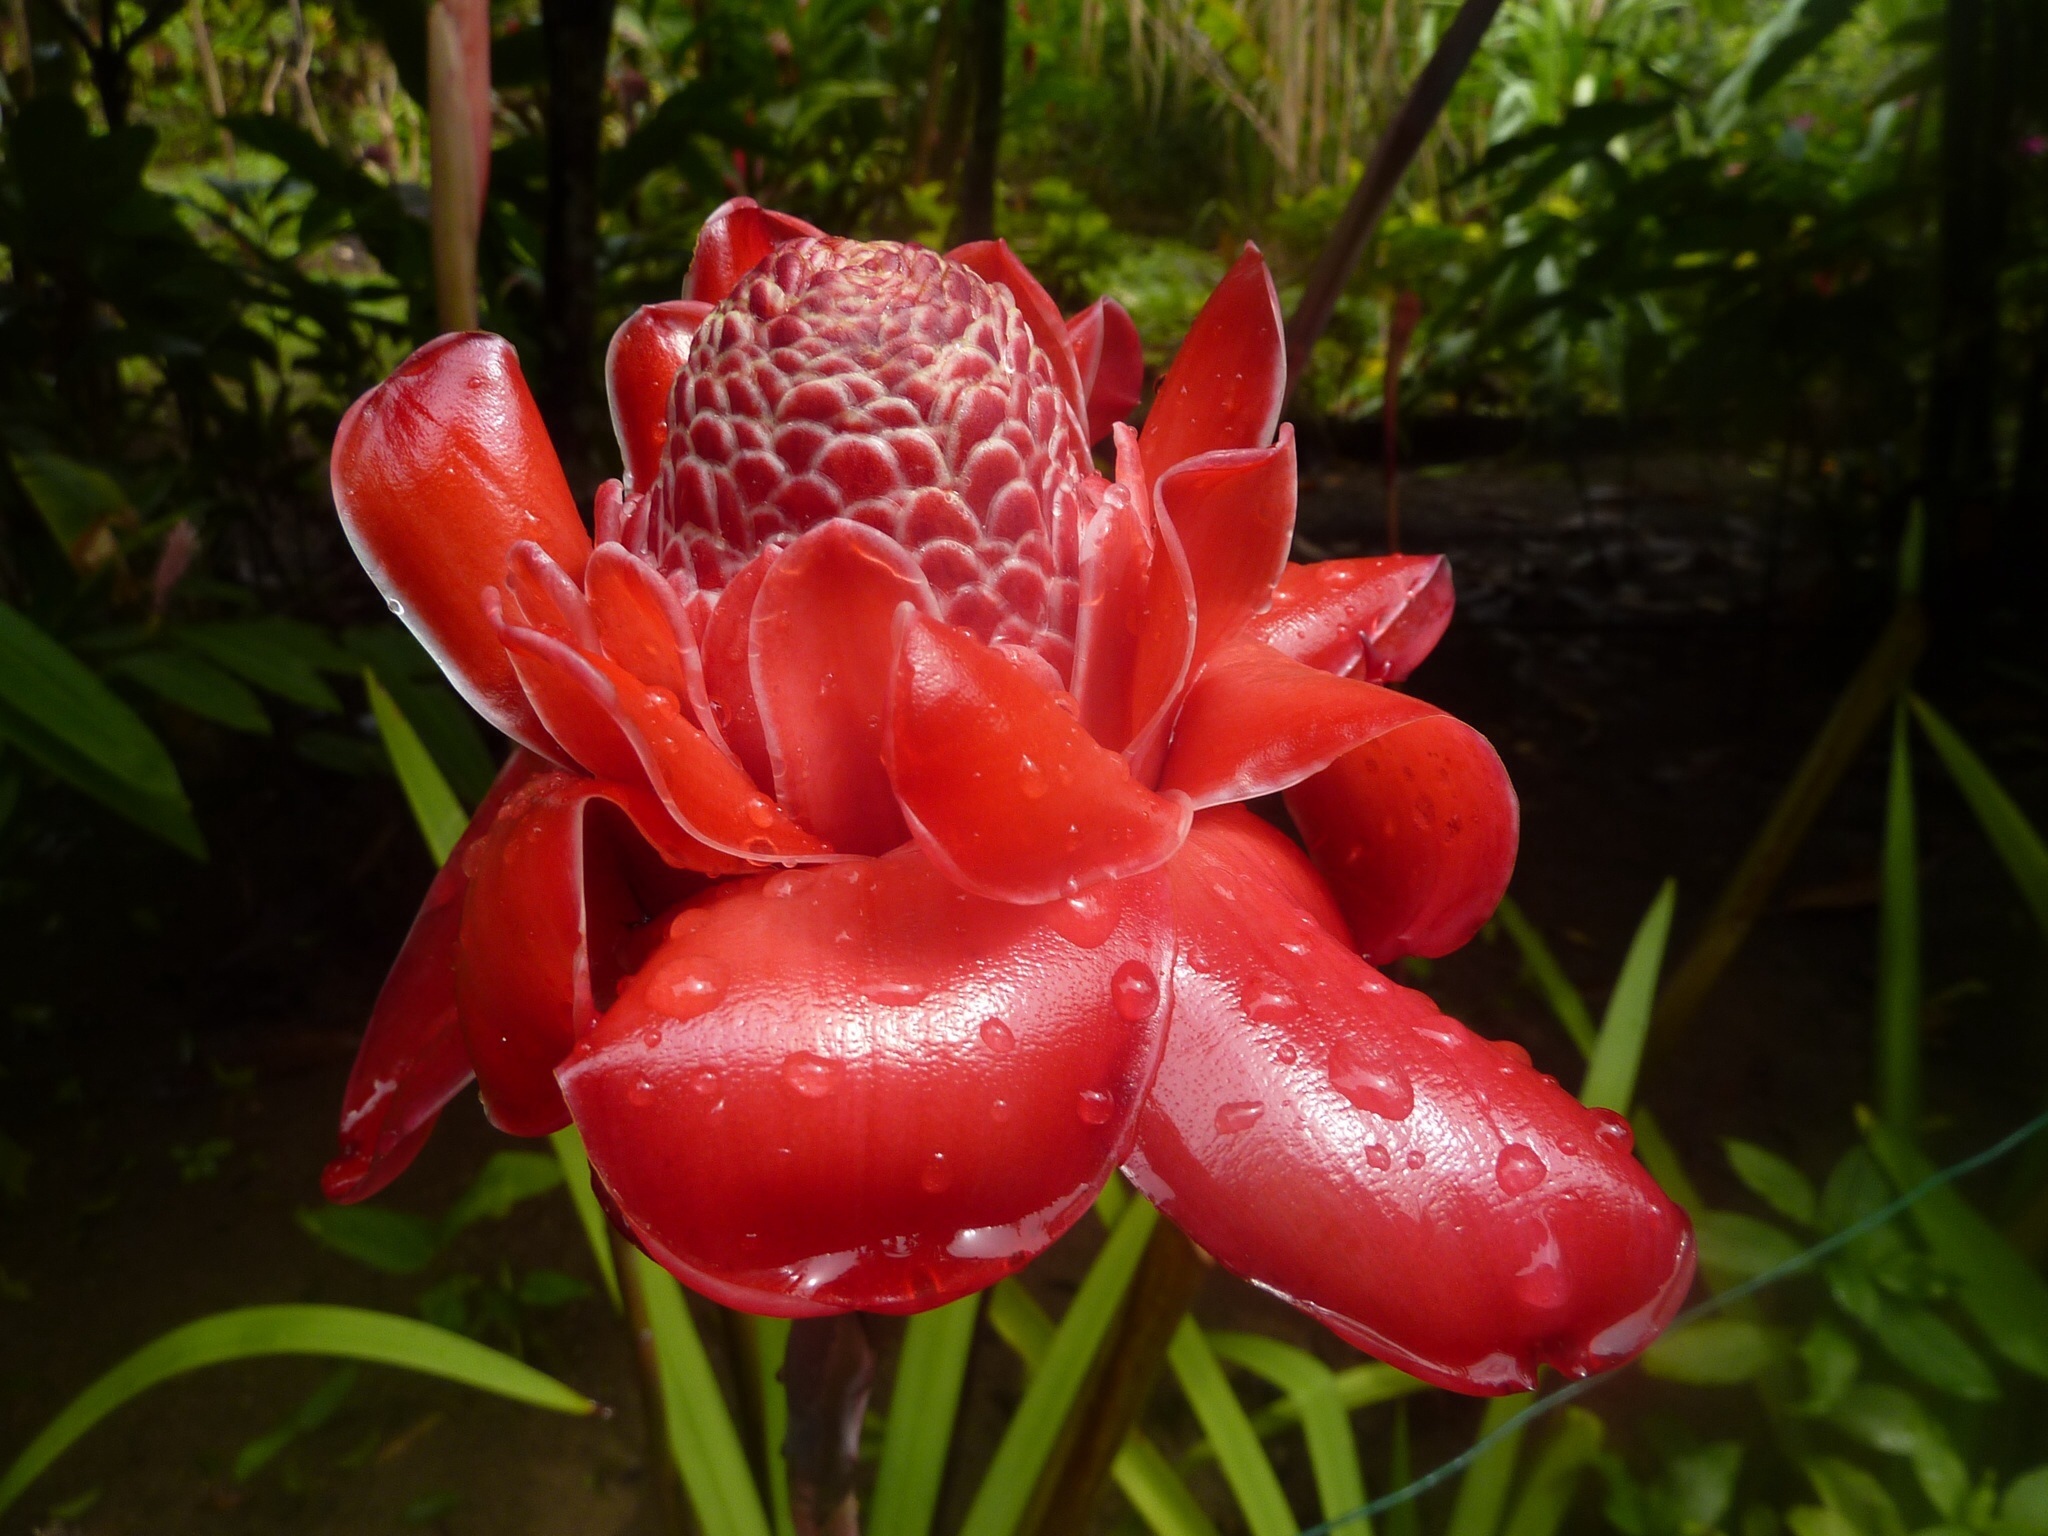
dew, plant, flower, petal, red, produce, tropical, lush, botany, garden, pink, flora, plants, freshness, caribbean, exotic, macro photography, flowering plant, tropical flowers, exotic flower, the rose of china, land plant